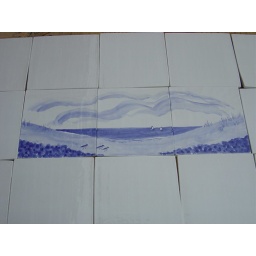
Beach scene in blue and white